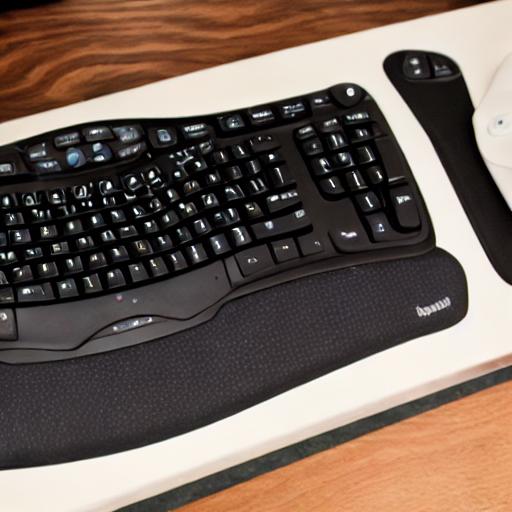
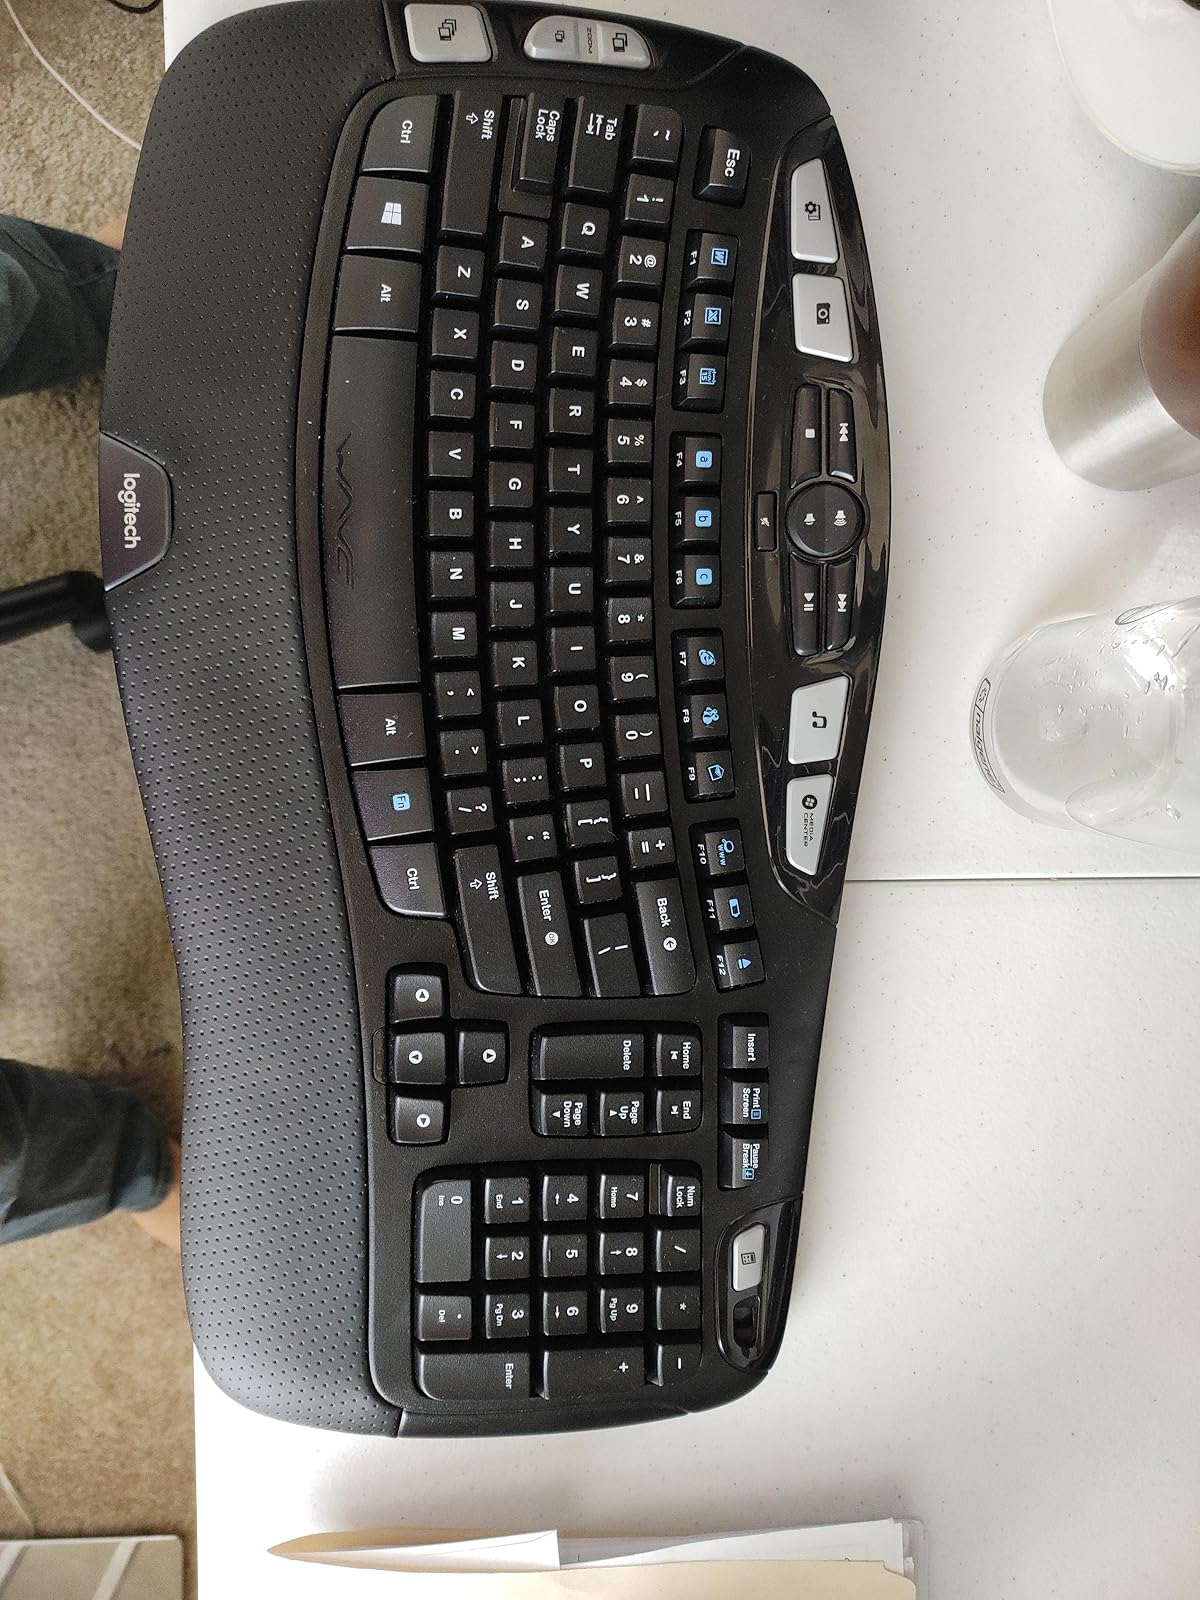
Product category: keyboard
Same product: no